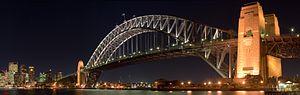
Le Harbour Bridge vu depuis Kirribilli, une commune de la banlieue de Sidney sur la rive nord.